Chandra Free

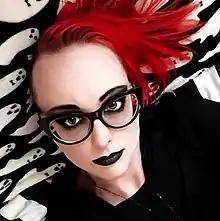

Chandra Free (born December 25, 1981) is an American illustrator and creator/writer of the comic book "The God Machine", published by Archaia Entertainment and co-founder of publisher, Machina Corpse. Her work in comics includes "Mice Templar"", "Graphic Canon" "vol 3 and vol 4" ", Jim Henson's Fraggle Rock volume 2" "for Archaia Entertainment", Sullengrey" and the illustrated novel, "Conspiracy of the Planet of the Apes". Outside of comics she as work on storyboards for 321 Launch, cinematic storyboards for the movie "The Monkey King", and character designs for an animated pilot, "HG Chicken" "and the Chronological Order".